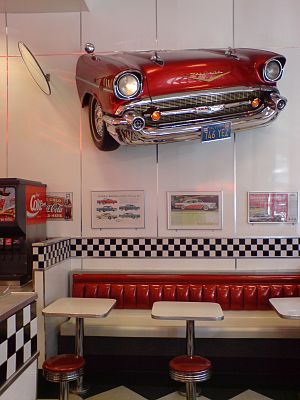
Diner / Se også
Æstetikken fra 1950’ernes dinere bruges fortsat i mere moderne restauranter – her et eksempel på en Burger King fra 2000’erne i Auckland, New Zealand.
En diner er en type restaurant, der er udbredt i Nordamerika; hovedsagelig i Midtvesten, i New York City, Pennsylvania, New Jersey, og i andre dele af det nordøstlige USA. Dinere findes dog over hele USA, Canada og flere steder i Vesteuropa. Dinere var oprindeligt kendetegnet ved at være indrettet i præfabrikerede bygninger, og i Nordamerika opfattes det forsat som definitionen på en Diner. Begrebet har i dag en noget bredere betydning, idet det henviser til restauranter, der serverer mad, som den der serveres i de oprindelige dinere i præfabrikerede bygninger.